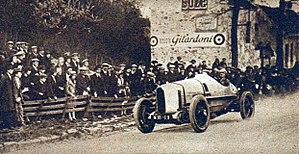
Robert Benoist vainqueur à la côte de Château-Thierry en 1925, sur Delage DH.
Delage est une écurie de compétition automobile du constructeur automobile français Delage de Louis Delâge, avec un important palmarès de succès en course des années 1920.
La Course de côte de Château-Thierry était une compétition automobile disputée non loin de Reims, au début de l'automne jusqu'en 1908, puis en avril à partir de 1924, ce jusqu'à sa disparition.